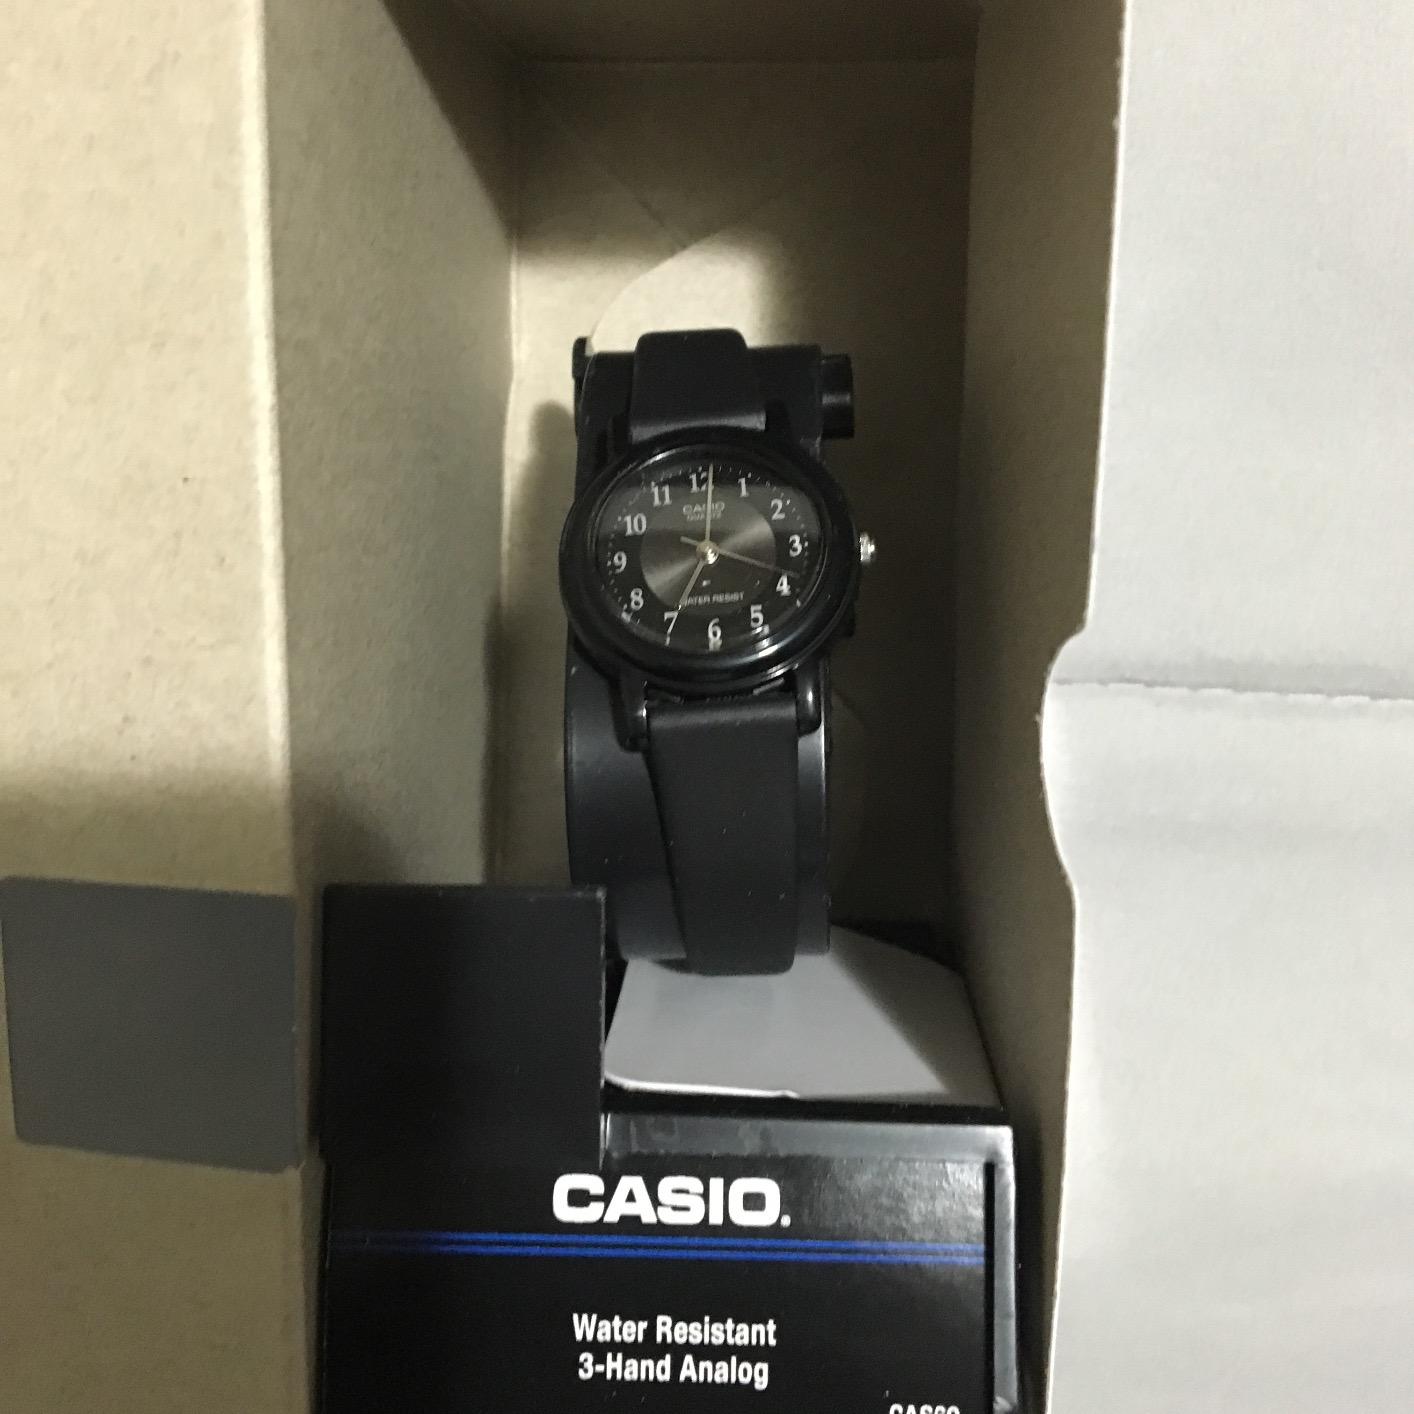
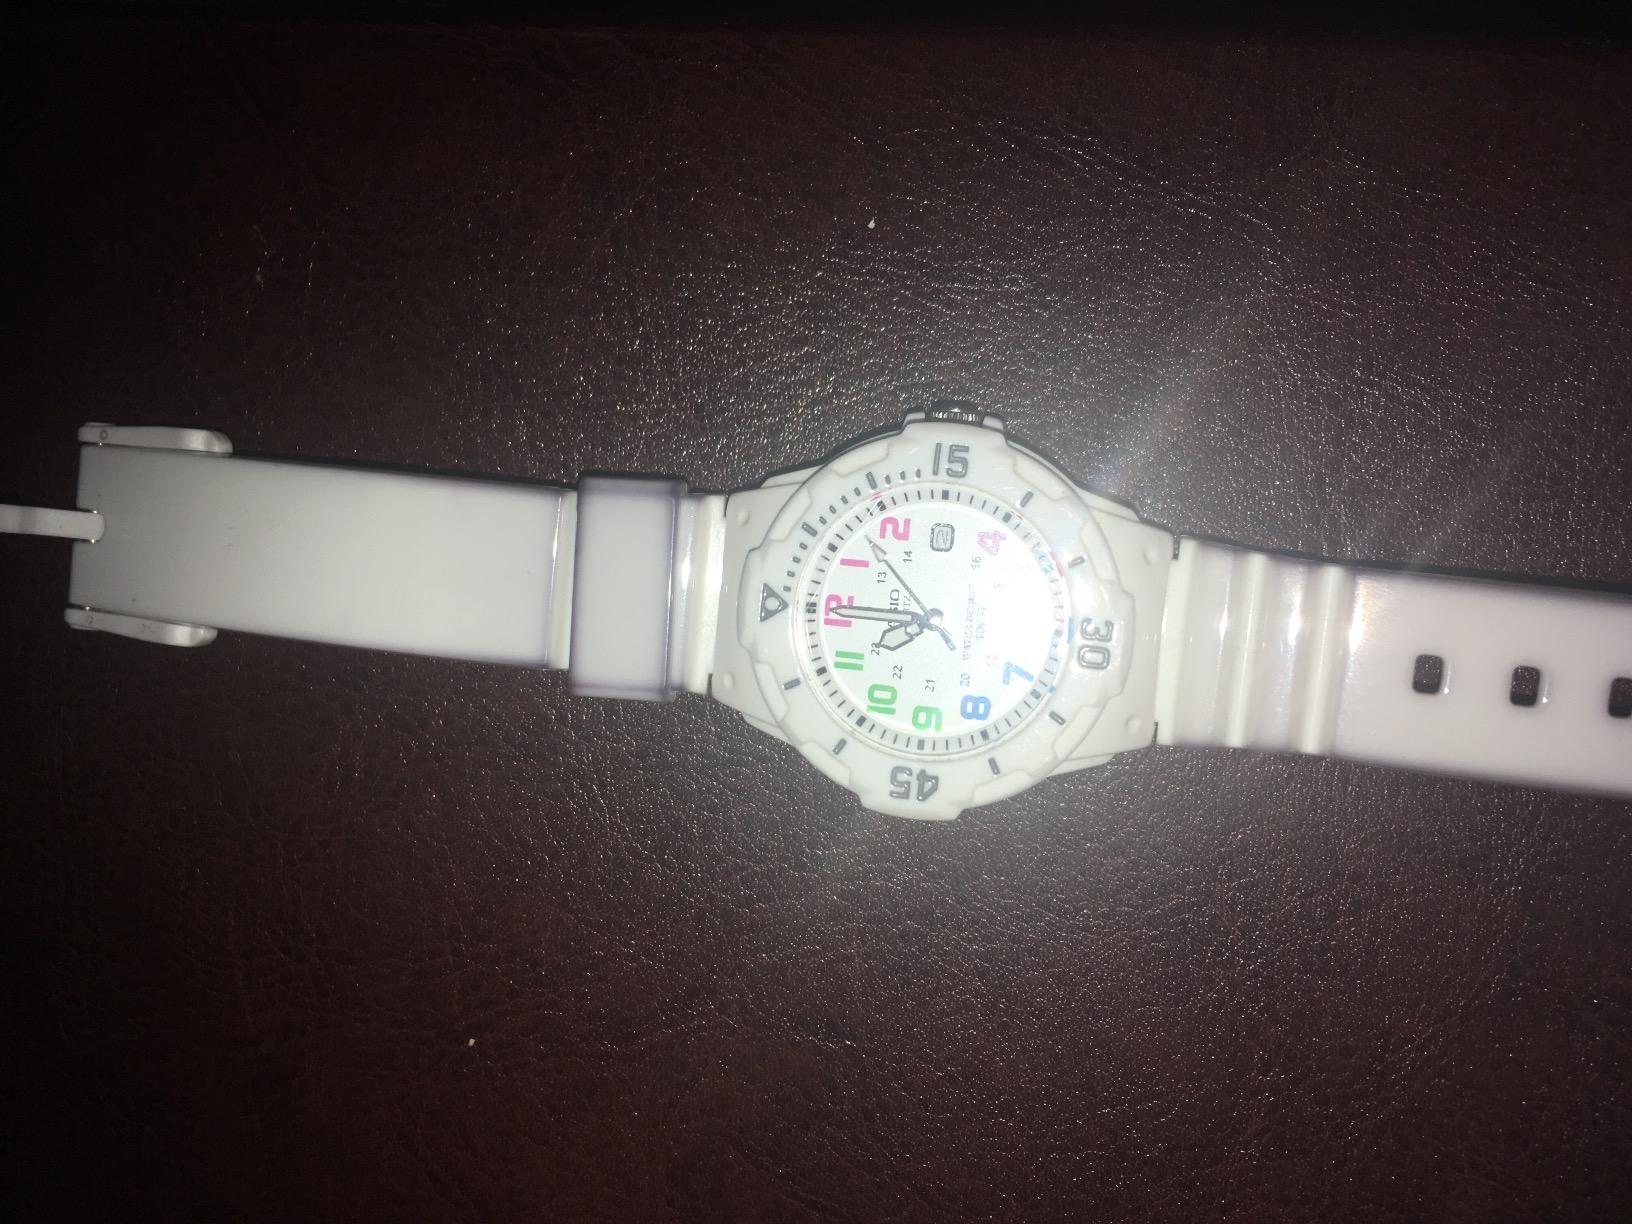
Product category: accessories_watch
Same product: no